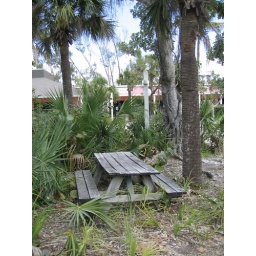
The old picnic table by the bike shop on Sanibel